South Wales Borderers

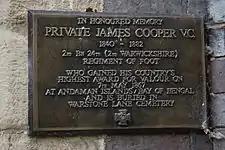
Memorial to Private James Cooper VC who fought gallantly in the Andaman Islands in May 1857

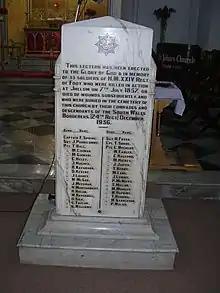
Marble memorial at St. John's, Jhelum, in memory of the soldiers of the 24th Foot killed there in July 1857 during the Indian Mutiny

The regiment returned to India in 1846 and saw action during the Second Anglo-Sikh War at the Battle of Chillianwala in January 1849, where the regiment fought off the enemy with bayonets rather than rifles and 255 of its men died. Meanwhile, five Victoria Crosses were awarded to men of the regiment who rescued their colleagues from cannibals on the Andaman Islands in May 1867. Some 35 soldiers of the regiment were killed by mutineers at their garrison in Jhelum in July 1857 during the Indian Rebellion: among the dead was Captain Francis Spring, the eldest son of Colonel William Spring.